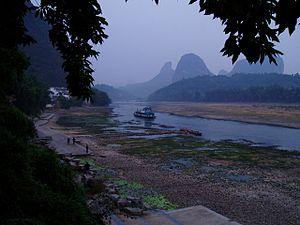
Le xian de Yangshuo est un district administratif de la région autonome Zhuang du Guangxi en Chine. Il est placé sous la juridiction de la ville-préfecture de Guilin. Son chef-lieu est la petite ville de Yangshuo.